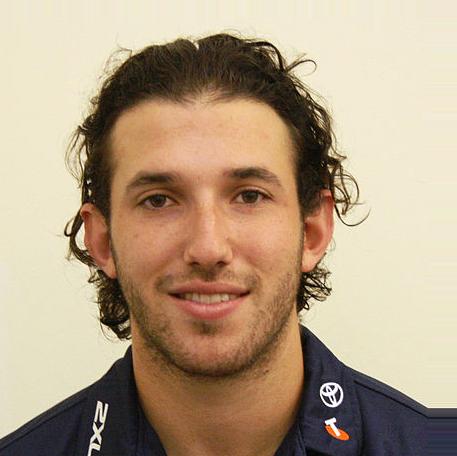
Age: 21